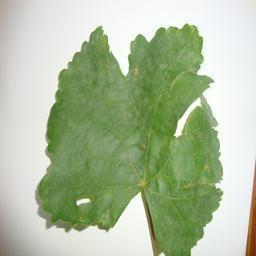
Label: Powdery Mildew